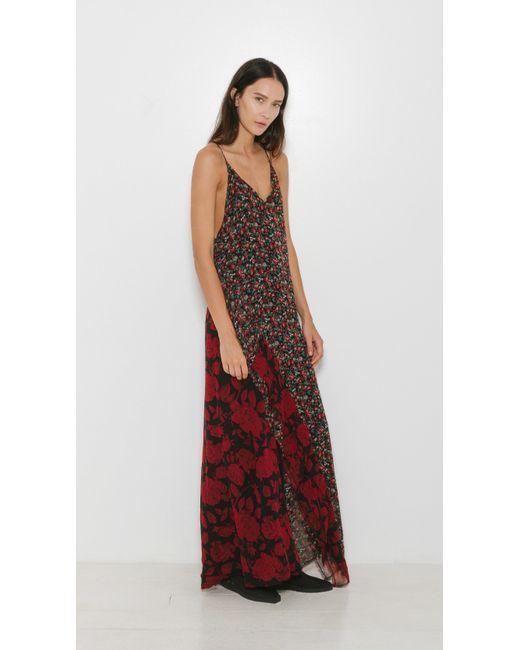
Einfaches langes Kleid mit Blumenmuster in Rot mit tiefem Ausschnitt, Sommerkleidung